Confessions of an English Opium-Eater

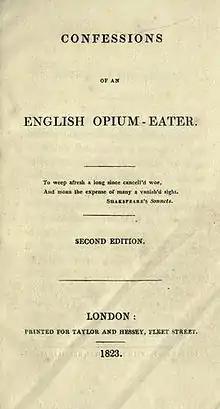
Title page of the second edition

Confessions of an English Opium-Eater is an 1821 autobiographical account written by Thomas De Quincey, about his laudanum addiction and its effect on his life. The "Confessions" was "the first major work De Quincey published and the one that won him fame almost overnight".